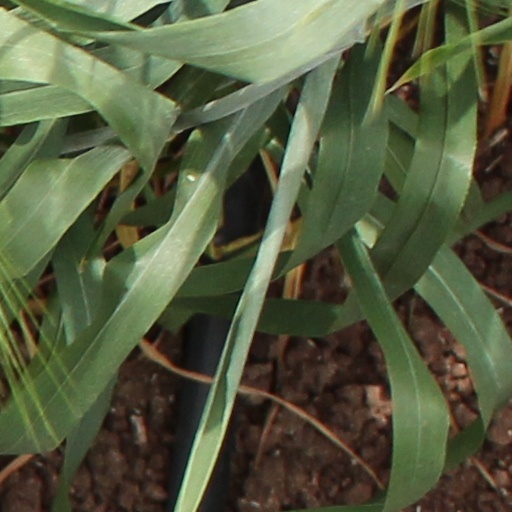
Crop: wheat